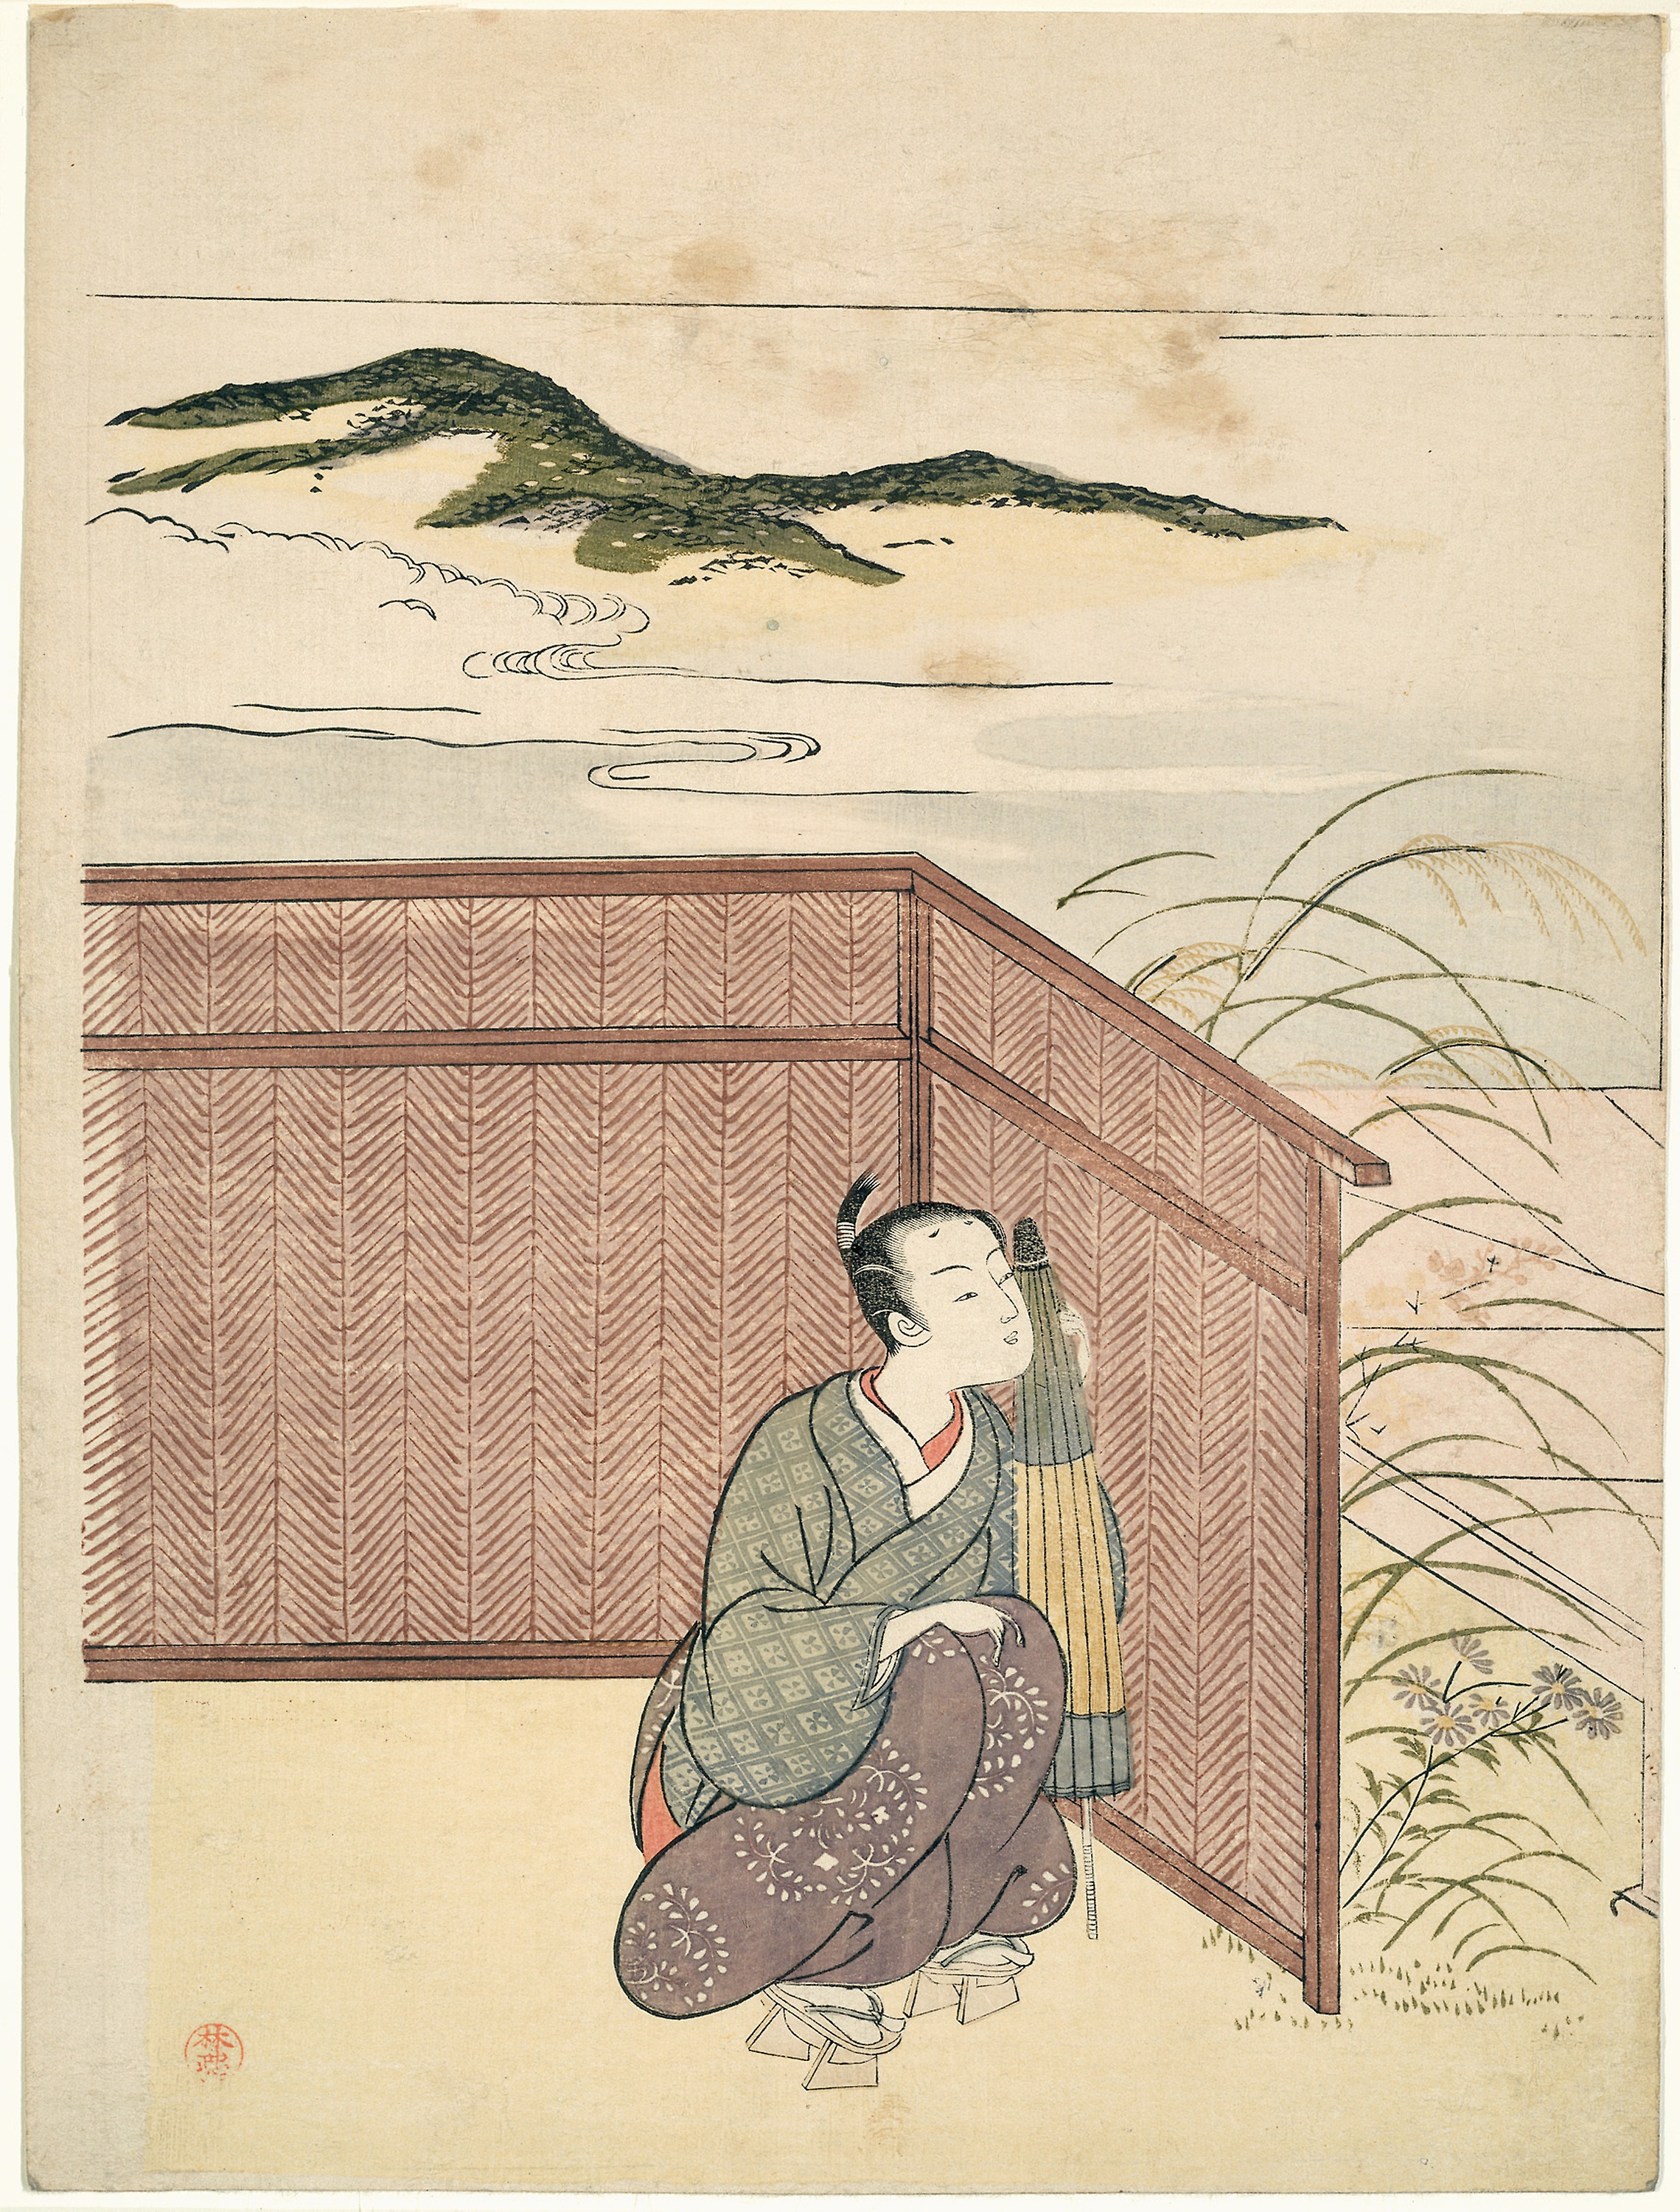
text, fauna, art, illustration, paper, artwork, font